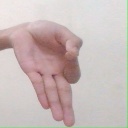
अक्षर: ज्ञ